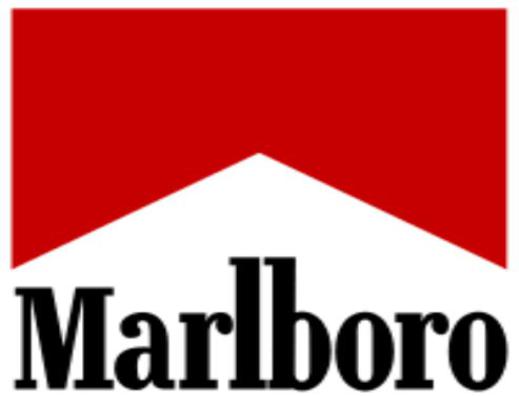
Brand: marlboro
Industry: Necessities